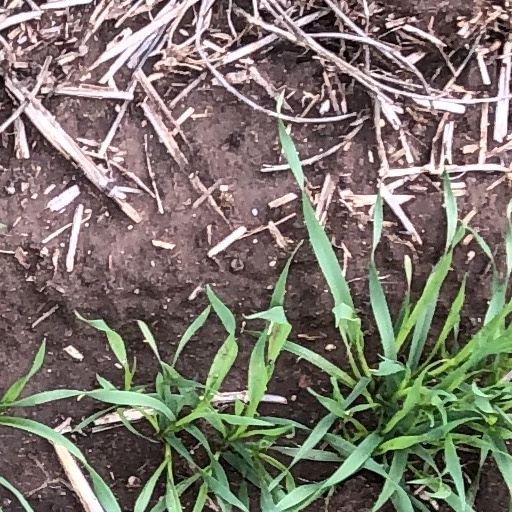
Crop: wheat